Antsiranana II (district)

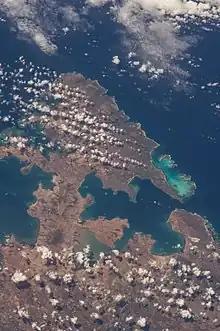
Aerial view of the district

The total population of the district of Antsiranana II (Diego II) is 133027 inhabitants that live in the following 21 municipalities: